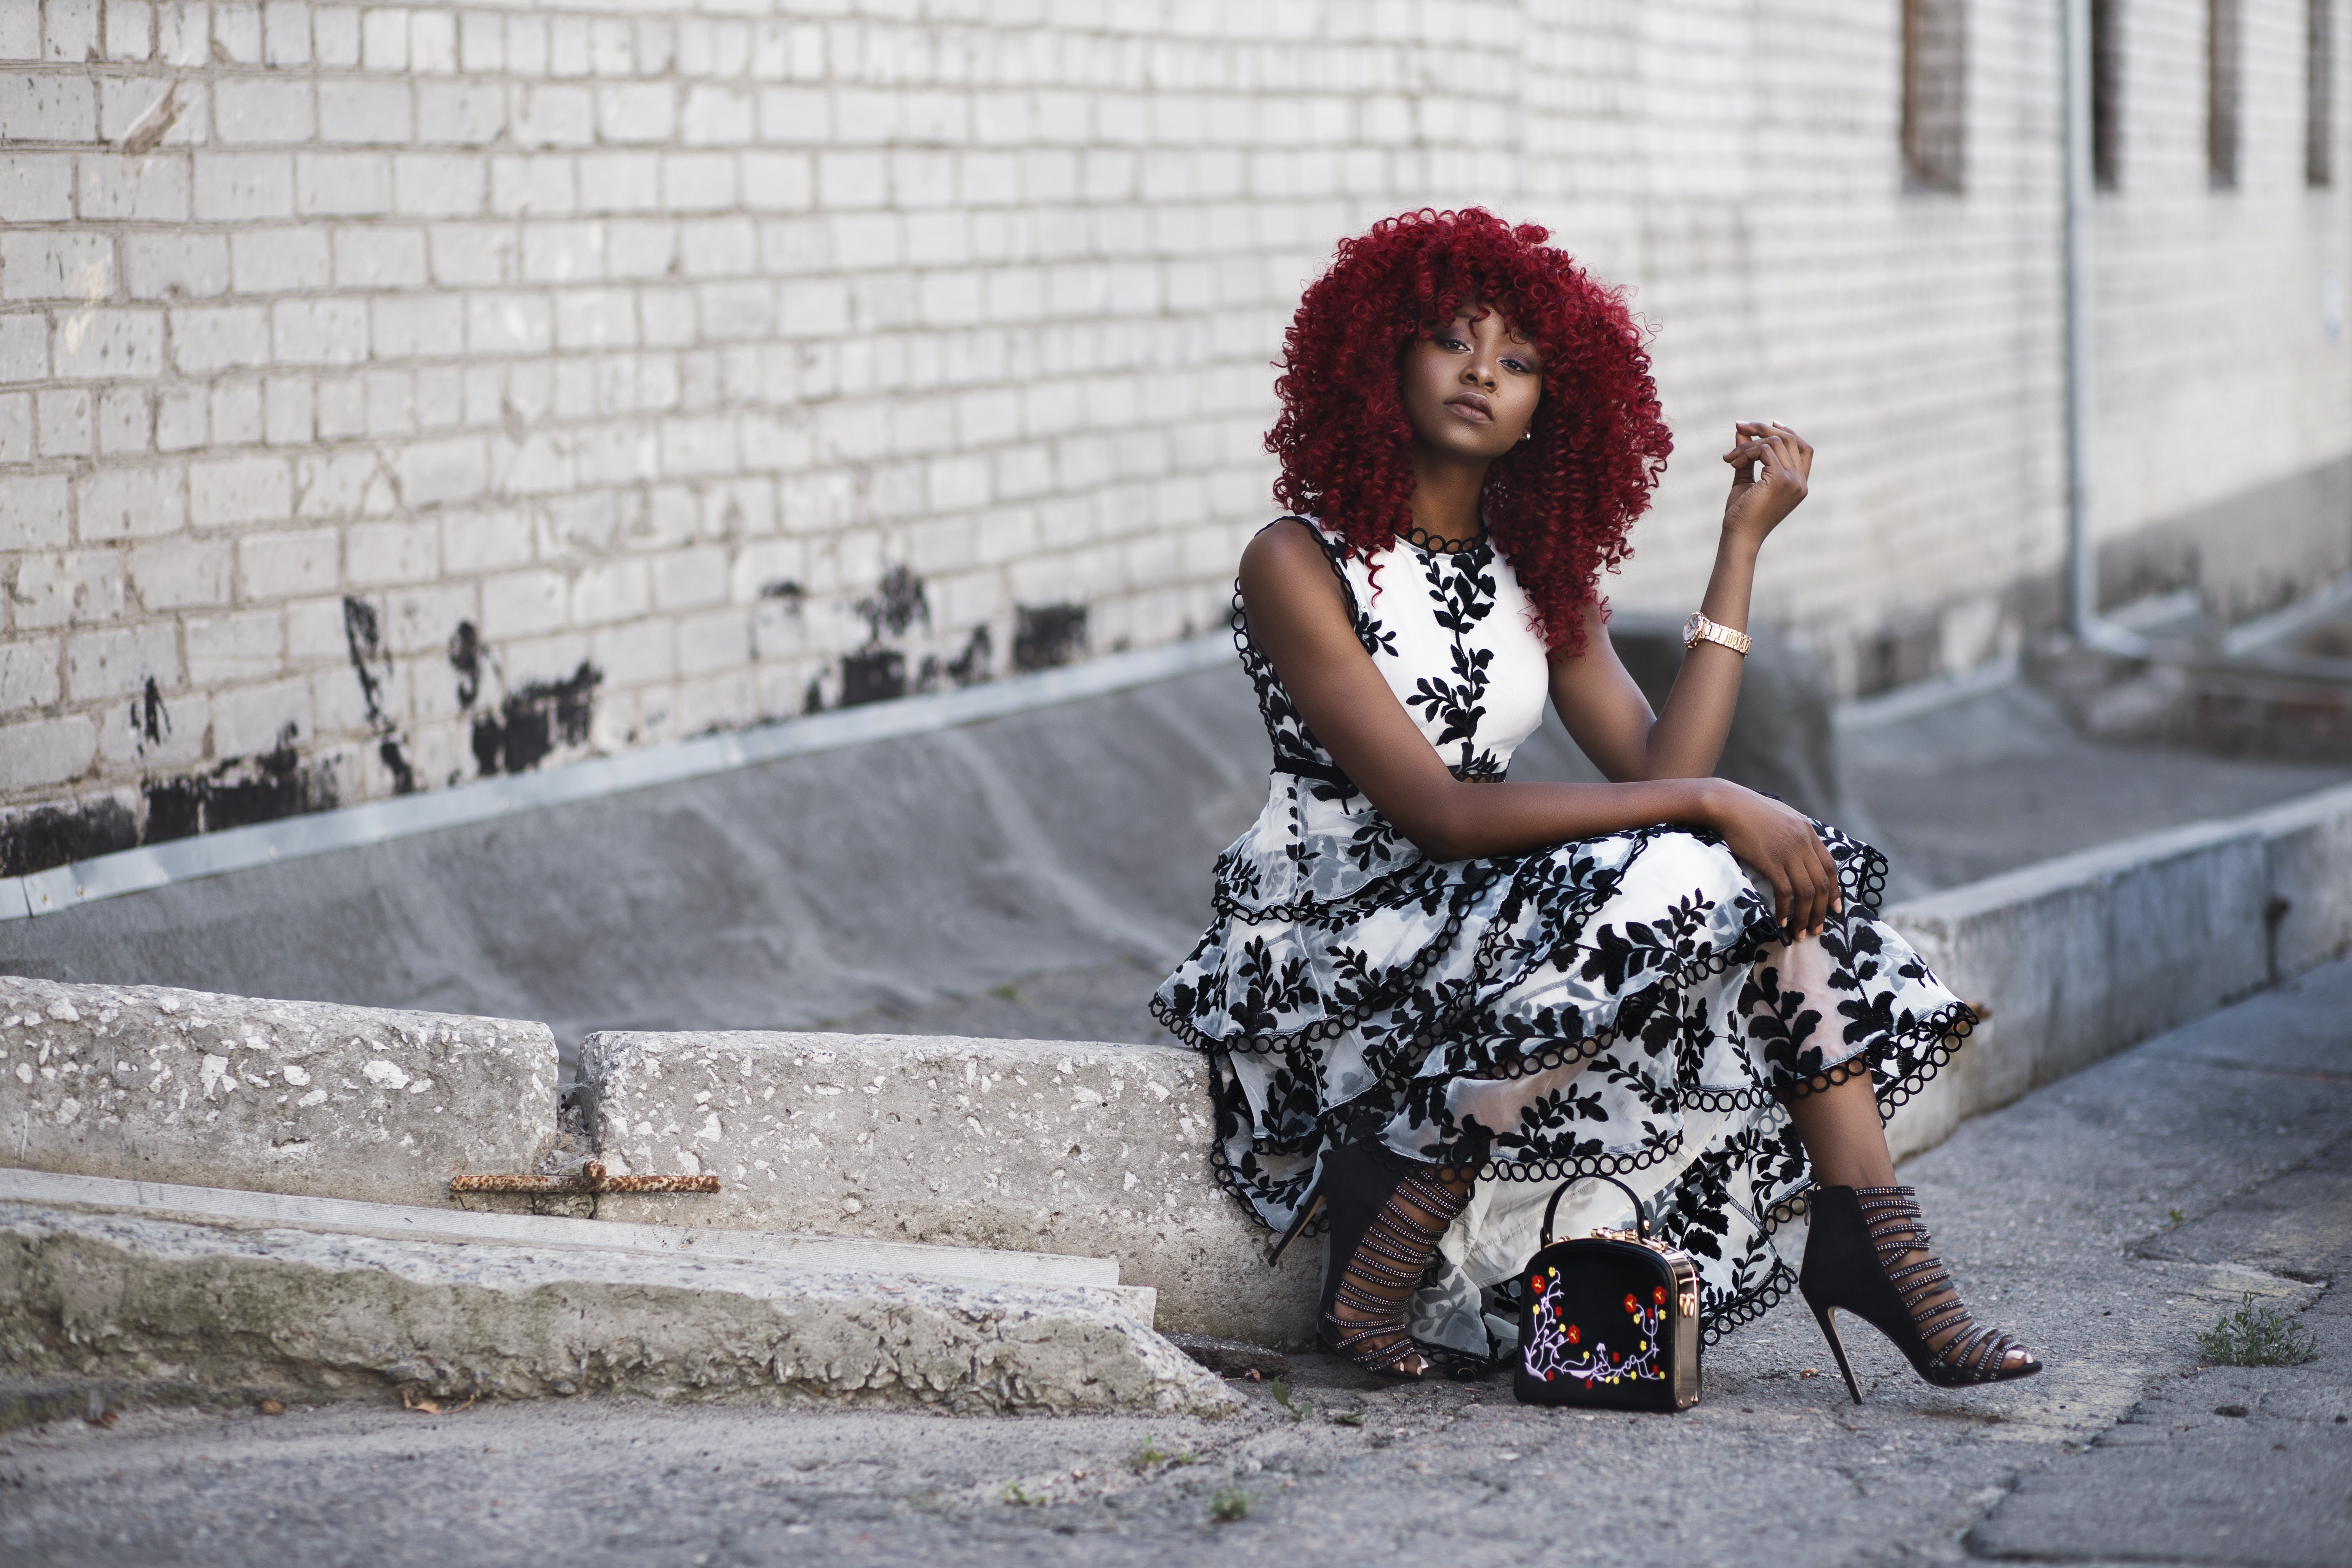
girl, sitting, street, fun